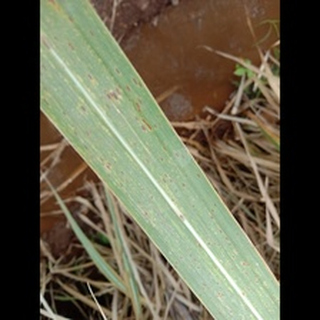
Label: sugarcane_rust